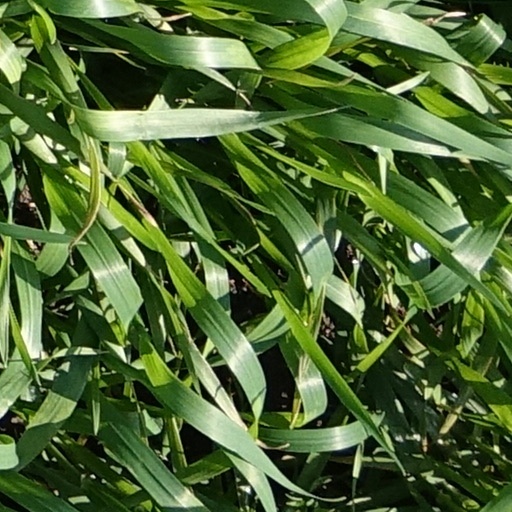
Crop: wheat